Rebel in the Rye

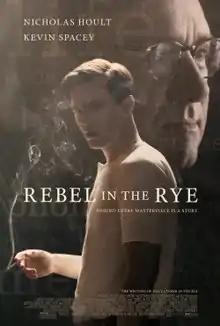
Theatrical release poster

Rebel in the Rye is a 2017 American biographical drama film directed and written by Danny Strong. It is based on the book "J. D. Salinger: A Life" by Kenneth Slawenski, about the life of writer J. D. Salinger during and after World War II. The film stars Nicholas Hoult, Zoey Deutch, Kevin Spacey, Sarah Paulson, Brian d'Arcy James, Victor Garber, Hope Davis, and Lucy Boynton.